Paris Métro Line 3bis

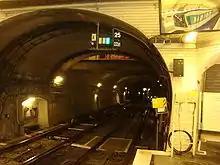
The turnaround loop at the station "Porte des Lilas".

Line 3bis is entirely underground. It has a total length of . With only four stations, the average distance between stations is .